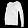
Label: Pullover